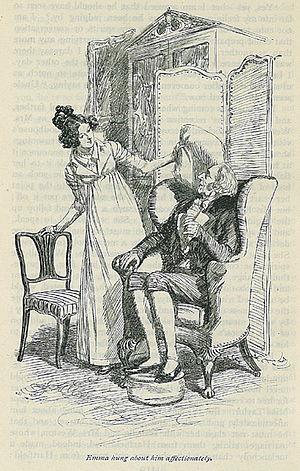
Illustration pour le chapitre 17 du tome 3
Emma est un roman de la femme de lettres anglaise Jane Austen, publié anonymement en décembre 1815. C'est un roman de mœurs, qui, au travers de la description narquoise des tentatives de l'héroïne pour faire rencontrer aux célibataires de son entourage le conjoint idéal, peint avec humour la vie et les problèmes de la classe provinciale aisée sous la Régence. Emma est considérée par certains austeniens comme son œuvre la plus aboutie.